Heartbreak Ridge

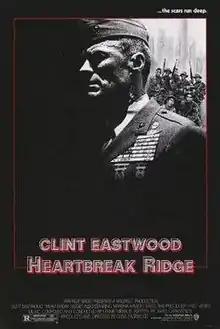
Theatrical release poster

Heartbreak Ridge is a 1986 American war film directed and produced by Clint Eastwood, who also starred in the film. The film co-stars Marsha Mason, Everett McGill, and Mario Van Peebles, and was released in the United States on December 5, 1986. The story centers on a U.S. Marine nearing retirement who gets a platoon of undisciplined Marines into shape and leads them during the American invasion of Grenada in 1983.